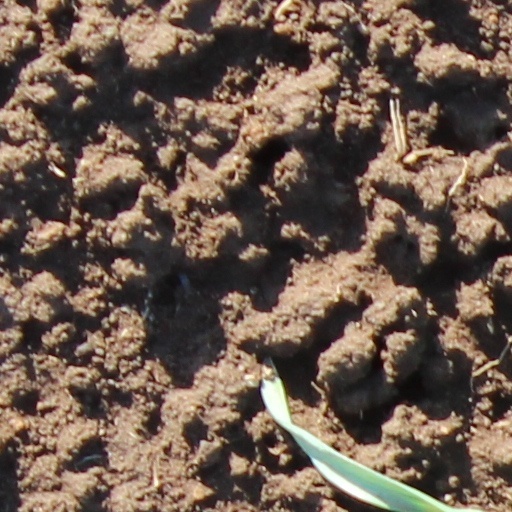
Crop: wheat